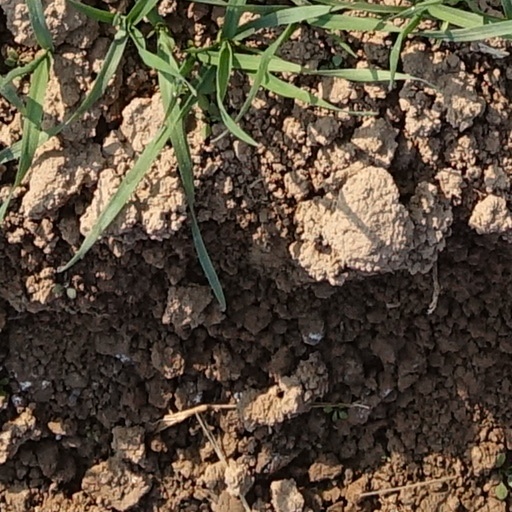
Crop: wheat